Sett

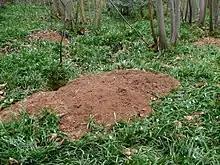
A "spoil heap" outside a badger sett

The material excavated by the badgers forms large heaps on the slope below the sett. Among this material may be found old bedding material, stones with characteristic heavy scratch-marks, and sometimes even the bones of long-dead badgers cleared out by later generations. Most setts have several active entrances, several more that are used rarely, and some that have fallen into disuse.